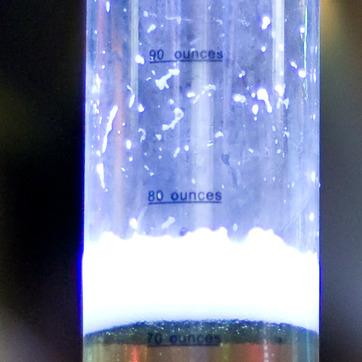
Material: plastic